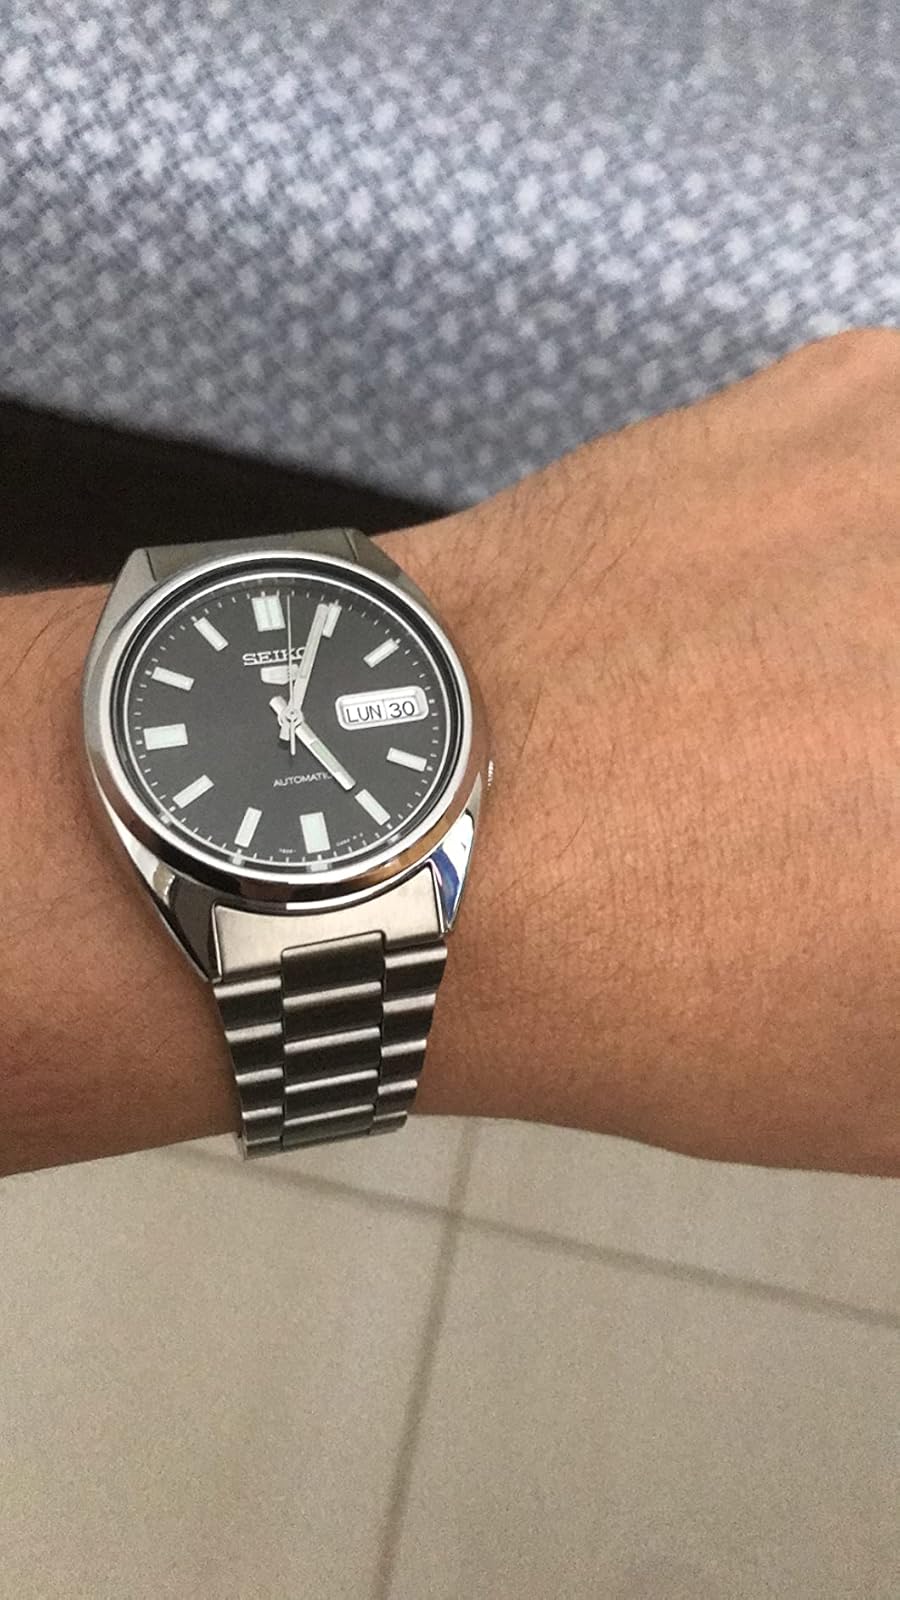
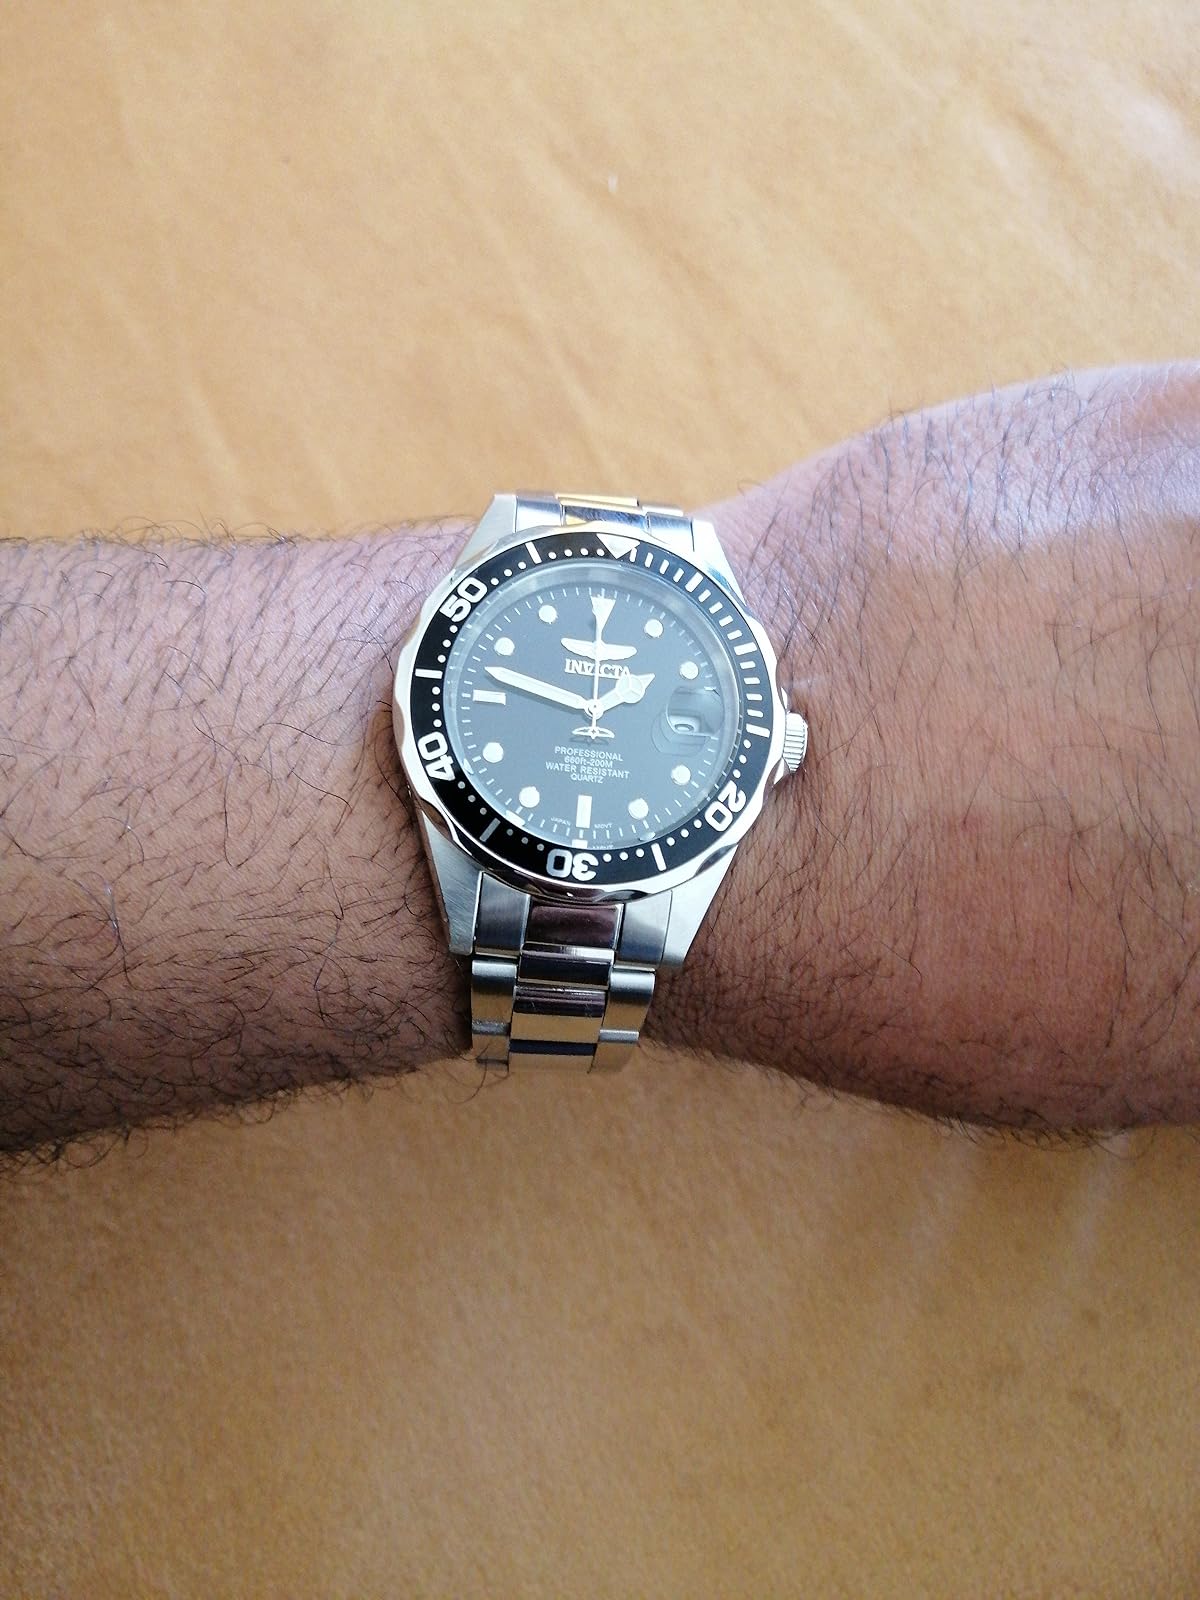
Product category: accessories_watch
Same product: no